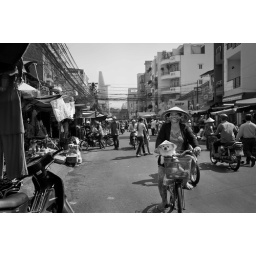
Riding a bicycle through a street market in Saigon's District 1, Ho Chi Minh City, Vietnam